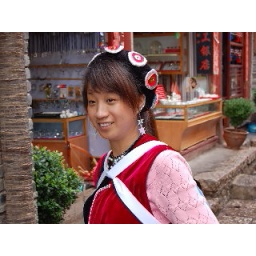
Local girl in local dress